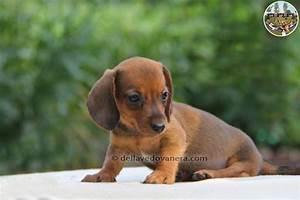
dog